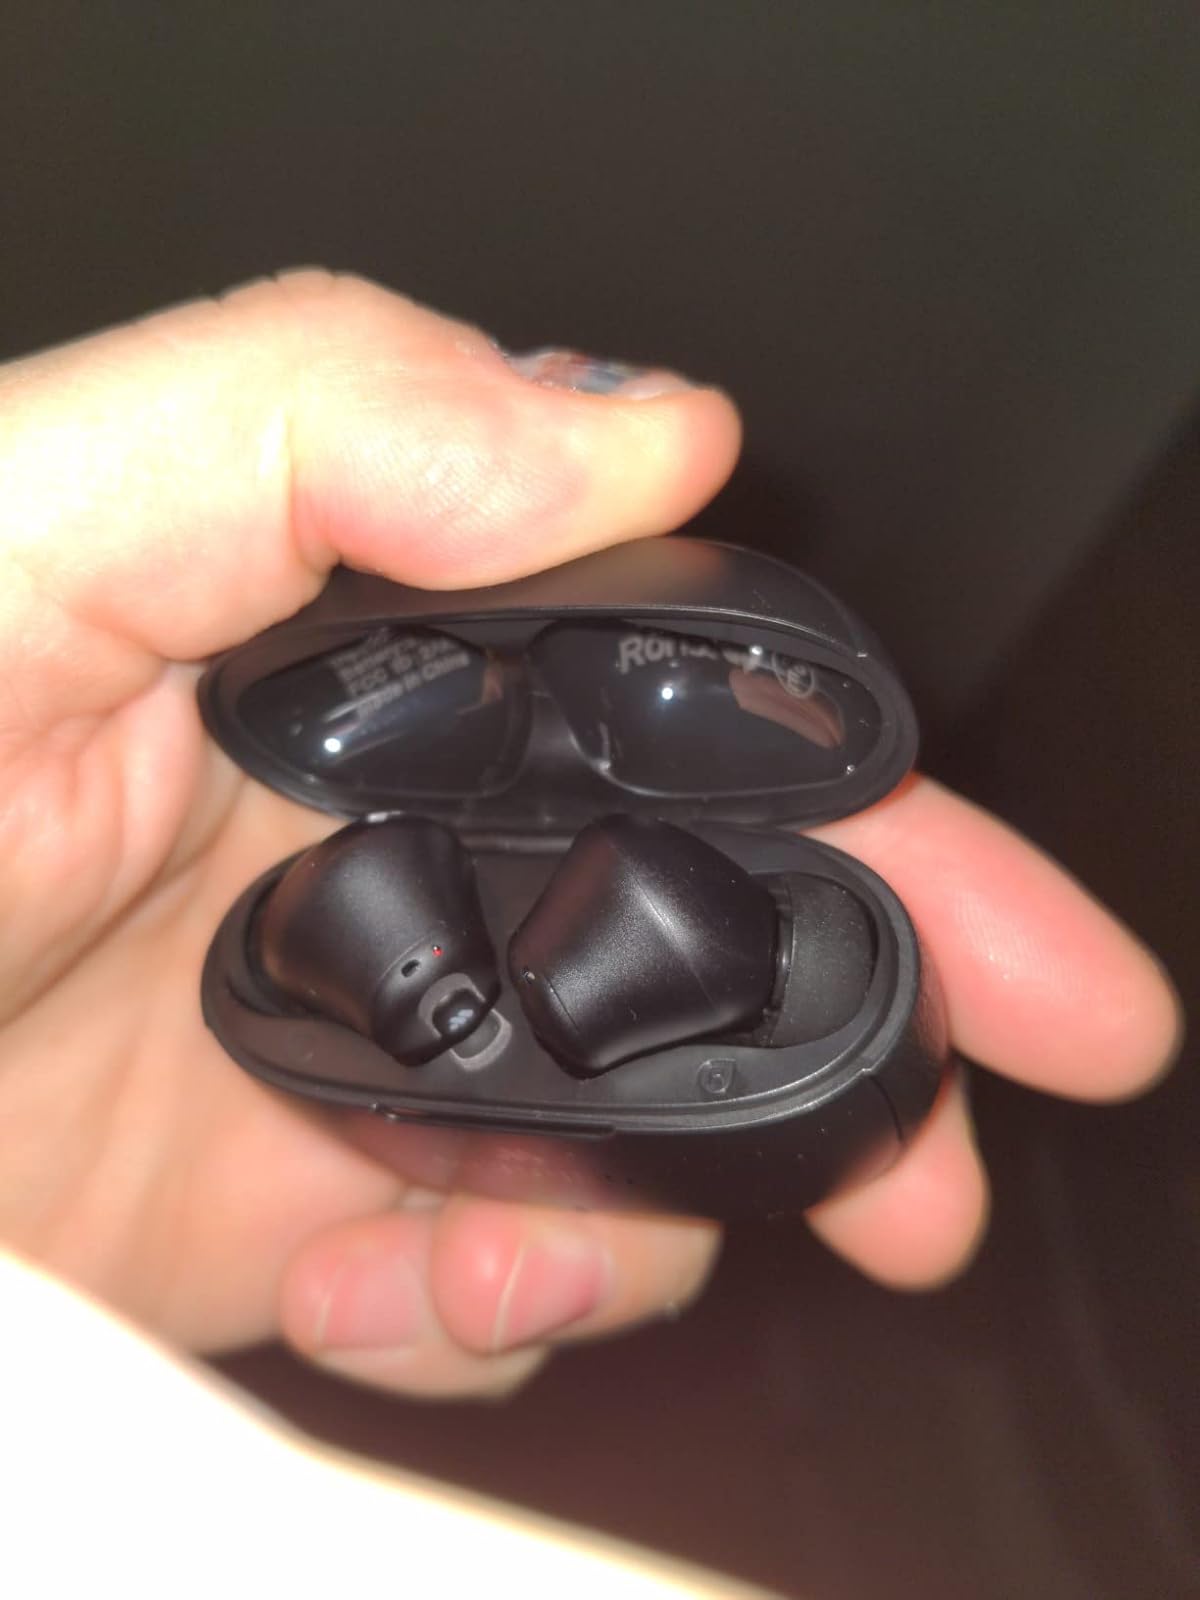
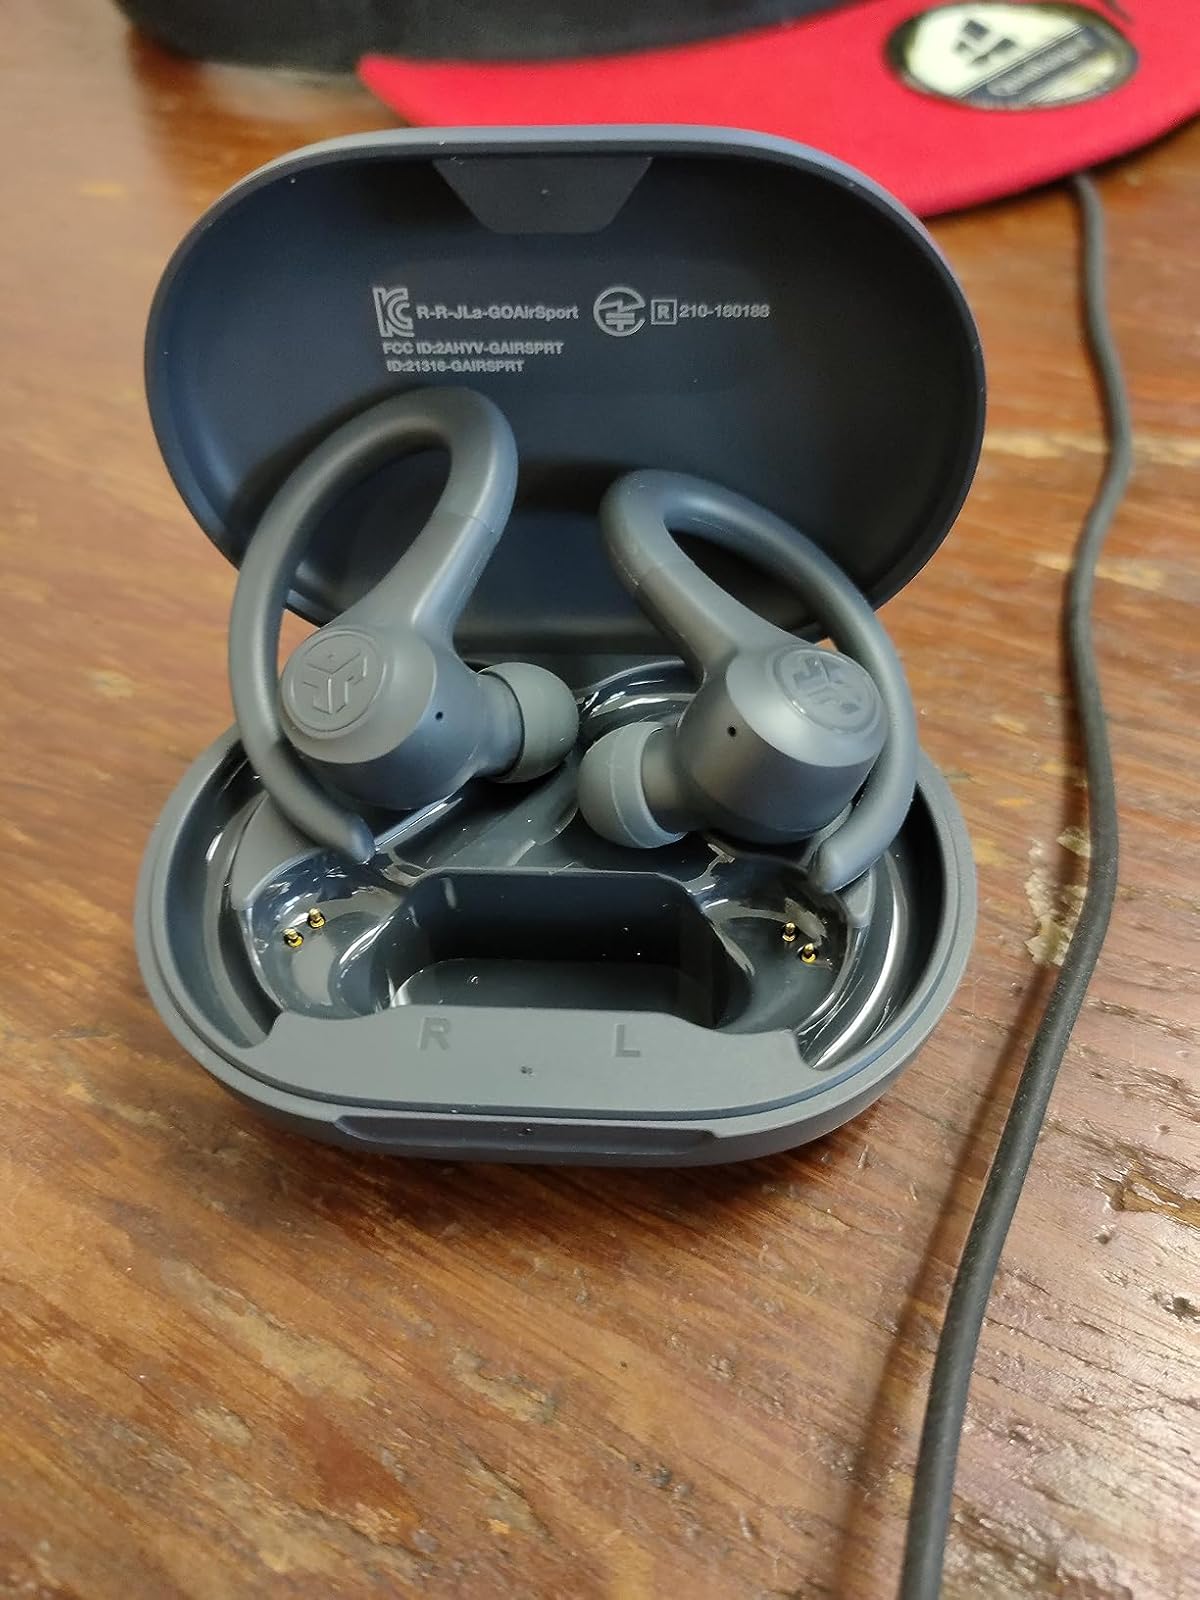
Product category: earbuds
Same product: no